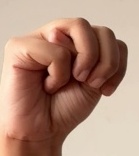
ASL sign: M